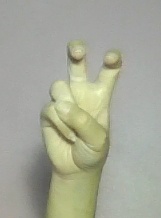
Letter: toot